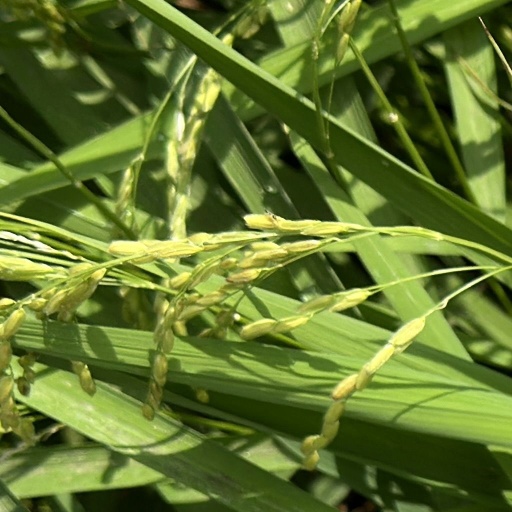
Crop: rice